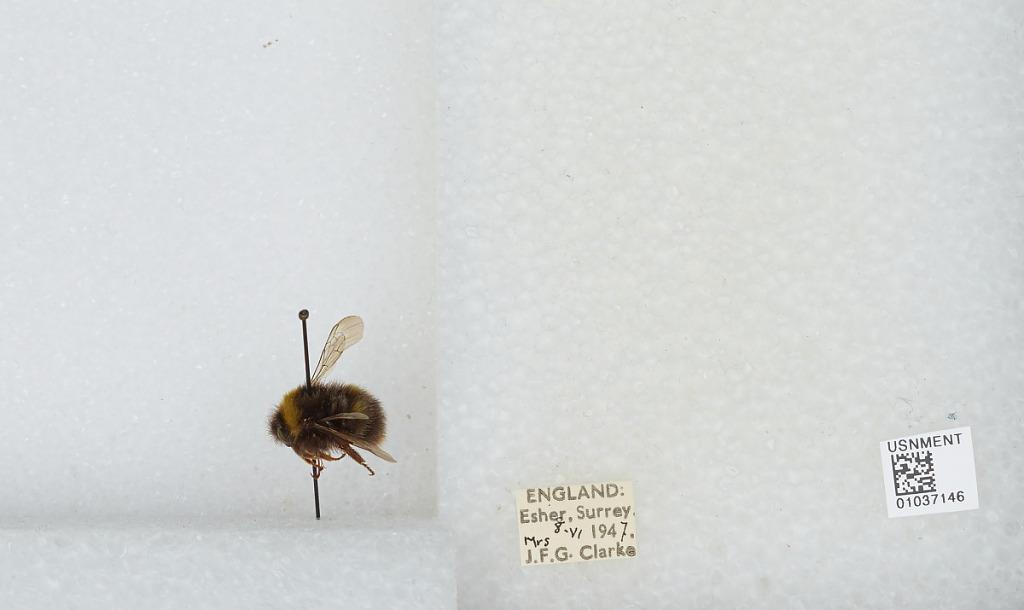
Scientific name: Bombus (Pyrobombus) pratorum (Linnaeus)
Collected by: J. Clarke
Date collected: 1947-6-8
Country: United Kingdom
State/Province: England
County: Surrey
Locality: Esher
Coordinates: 51.3691, -0.365